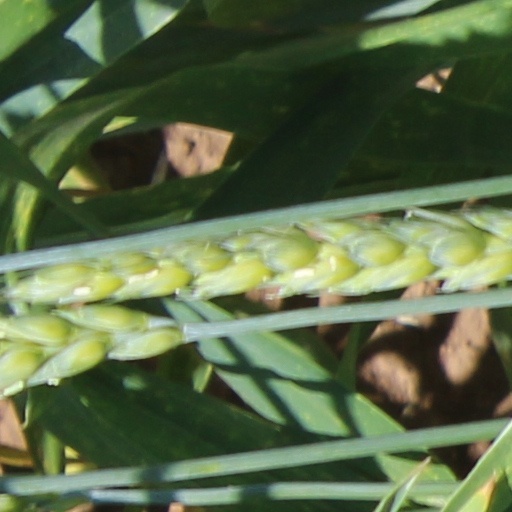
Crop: wheat